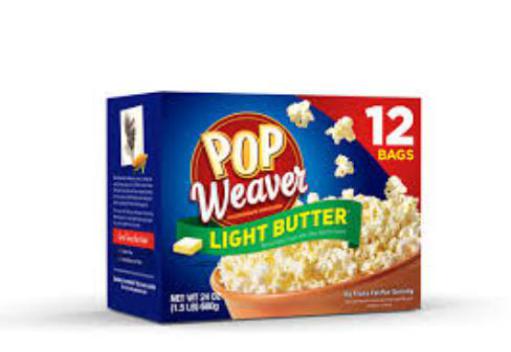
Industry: Food